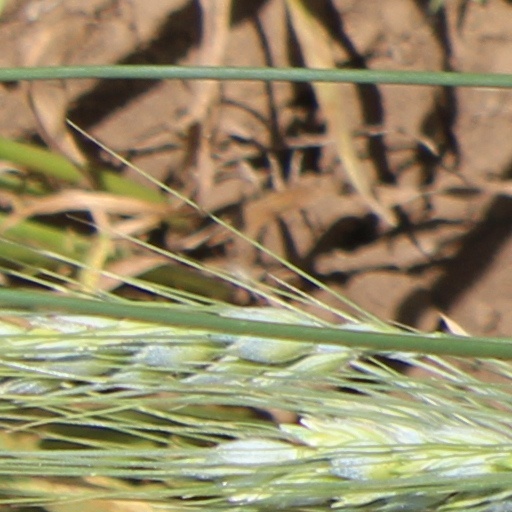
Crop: wheat